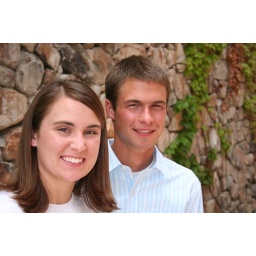
Ivy climbing over a rock wall